New York Jewish Film Festival

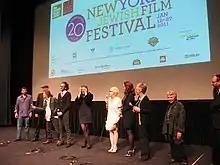
Cast and crew of "Romeo and Juliet" at The Jewish Museum

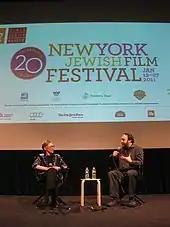
Discussion after the screening of "Crime after Crime" with Aviva Weintraub (NYJFF director) and attorney Joshua Safran (one of the protagonists)

The birth of the NYJFF was linked to the fall of the Berlin Wall and the break-up of the Soviet Union. On the heels of liberation, a torrent of cinematic work—new films by young directors as well as long-suppressed older works—flooded into the West. Recognizing an extraordinary opportunity to bring untold stories to New York audiences for the first time, the New York Jewish Film Festival was launched in January, 1992 in a continuing partnership between The Jewish Museum and the Film Society of Lincoln Center. The festival includes feature-length and short films, documentaries, and animated and experimental films.